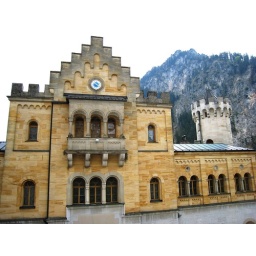
The structure around the entryway to the interior of the castle was not made of white stone, quite different from the rest of the castle